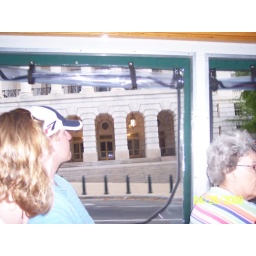
These are the office buildings of the senators and congressmen who work in the capitol.